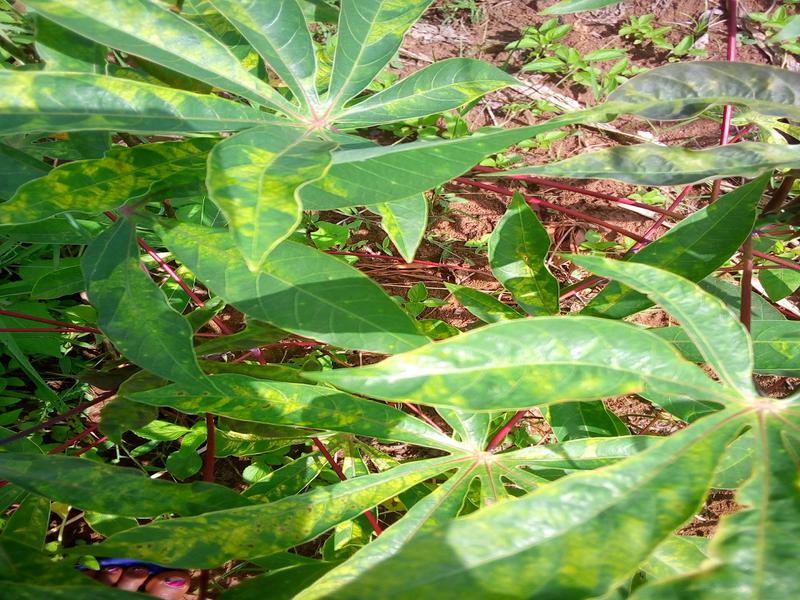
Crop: cassava
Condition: mosaic_disease